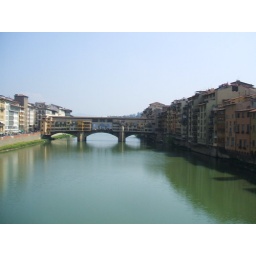
this is a famous bridge in florence lined with lots of jewish jewelry shops, sort of a market along the bridge.